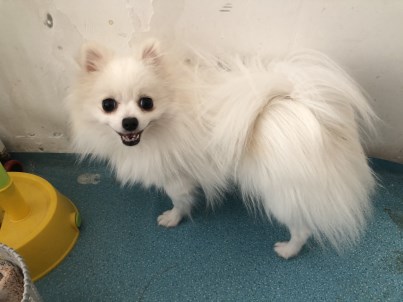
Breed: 1936-n000005-Pomeranian